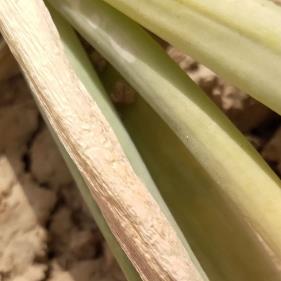
Crop: Onion
Condition: alternaria-d